Renata Knapik-Miazga

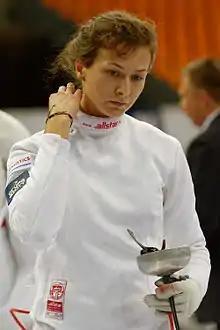
Knapik-Miazga in 2015

Renata Knapik-Miazga ( Knapik; born 15 July 1988) is a Polish épée fencer. She participated in the 2020 and the 2024 Summer Olympics, winning the bronze medal in the épée team competition at the latter.